Mona Lisa

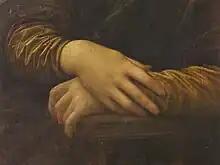
Detail of Lisa's hands, her right hand resting on her left. Leonardo chose this gesture rather than a wedding ring to depict Lisa as a virtuous woman and faithful wife.

The painting was one of the first Italian portraits to depict the sitter in front of an imaginary landscape, although some scholars favour a realistic description, and Leonardo was one of the first painters to use aerial perspective. The enigmatic woman is portrayed seated in what appears to be an open loggia with dark pillar bases on either side. Behind her, a vast landscape recedes to icy mountains, winding paths and a distant bridge, giving only the slightest indications of human presence. Leonardo chose to place the horizon line not at the neck, as he did with "Ginevra de' Benci", but on a level with the eyes, thus linking the figure with the landscape and emphasizing the mysterious nature of the painting. The bridge in the background was identified by Silvano Vincenti as the four-arched Romito di Laterina bridge from Etruscan-Roman times near Laterina, Arezzo, over the Arno river. Other bridges with similar arches suggested as possible locations had more arches. Some observers find similarities with the Azzone Visconti Bridge.